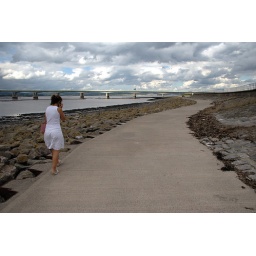
Caz walking by the coast at Severn Beach